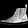
Label: Ankle boot